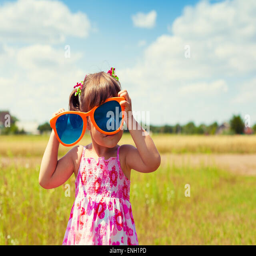
happy little girl with big sunglasses walking on the field